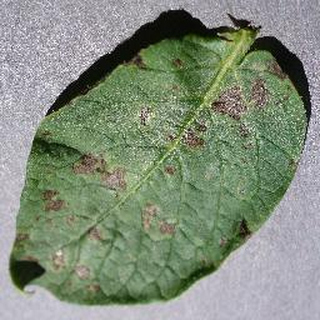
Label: potato_early_blight